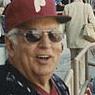
Age: 64